Sant Pere de Galligants

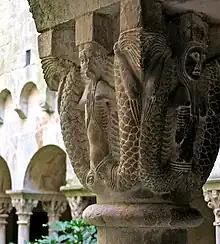
Detail of a capital in the cloister showing medieval-style sirens.

The Romanesque church was built in 1130, and has a nave and two aisles with a transept, and four apses. The portal, in a rather archaic style, comes probably from a previous building. It is surmounted by a rose window with a diameter of 3.5 meters.